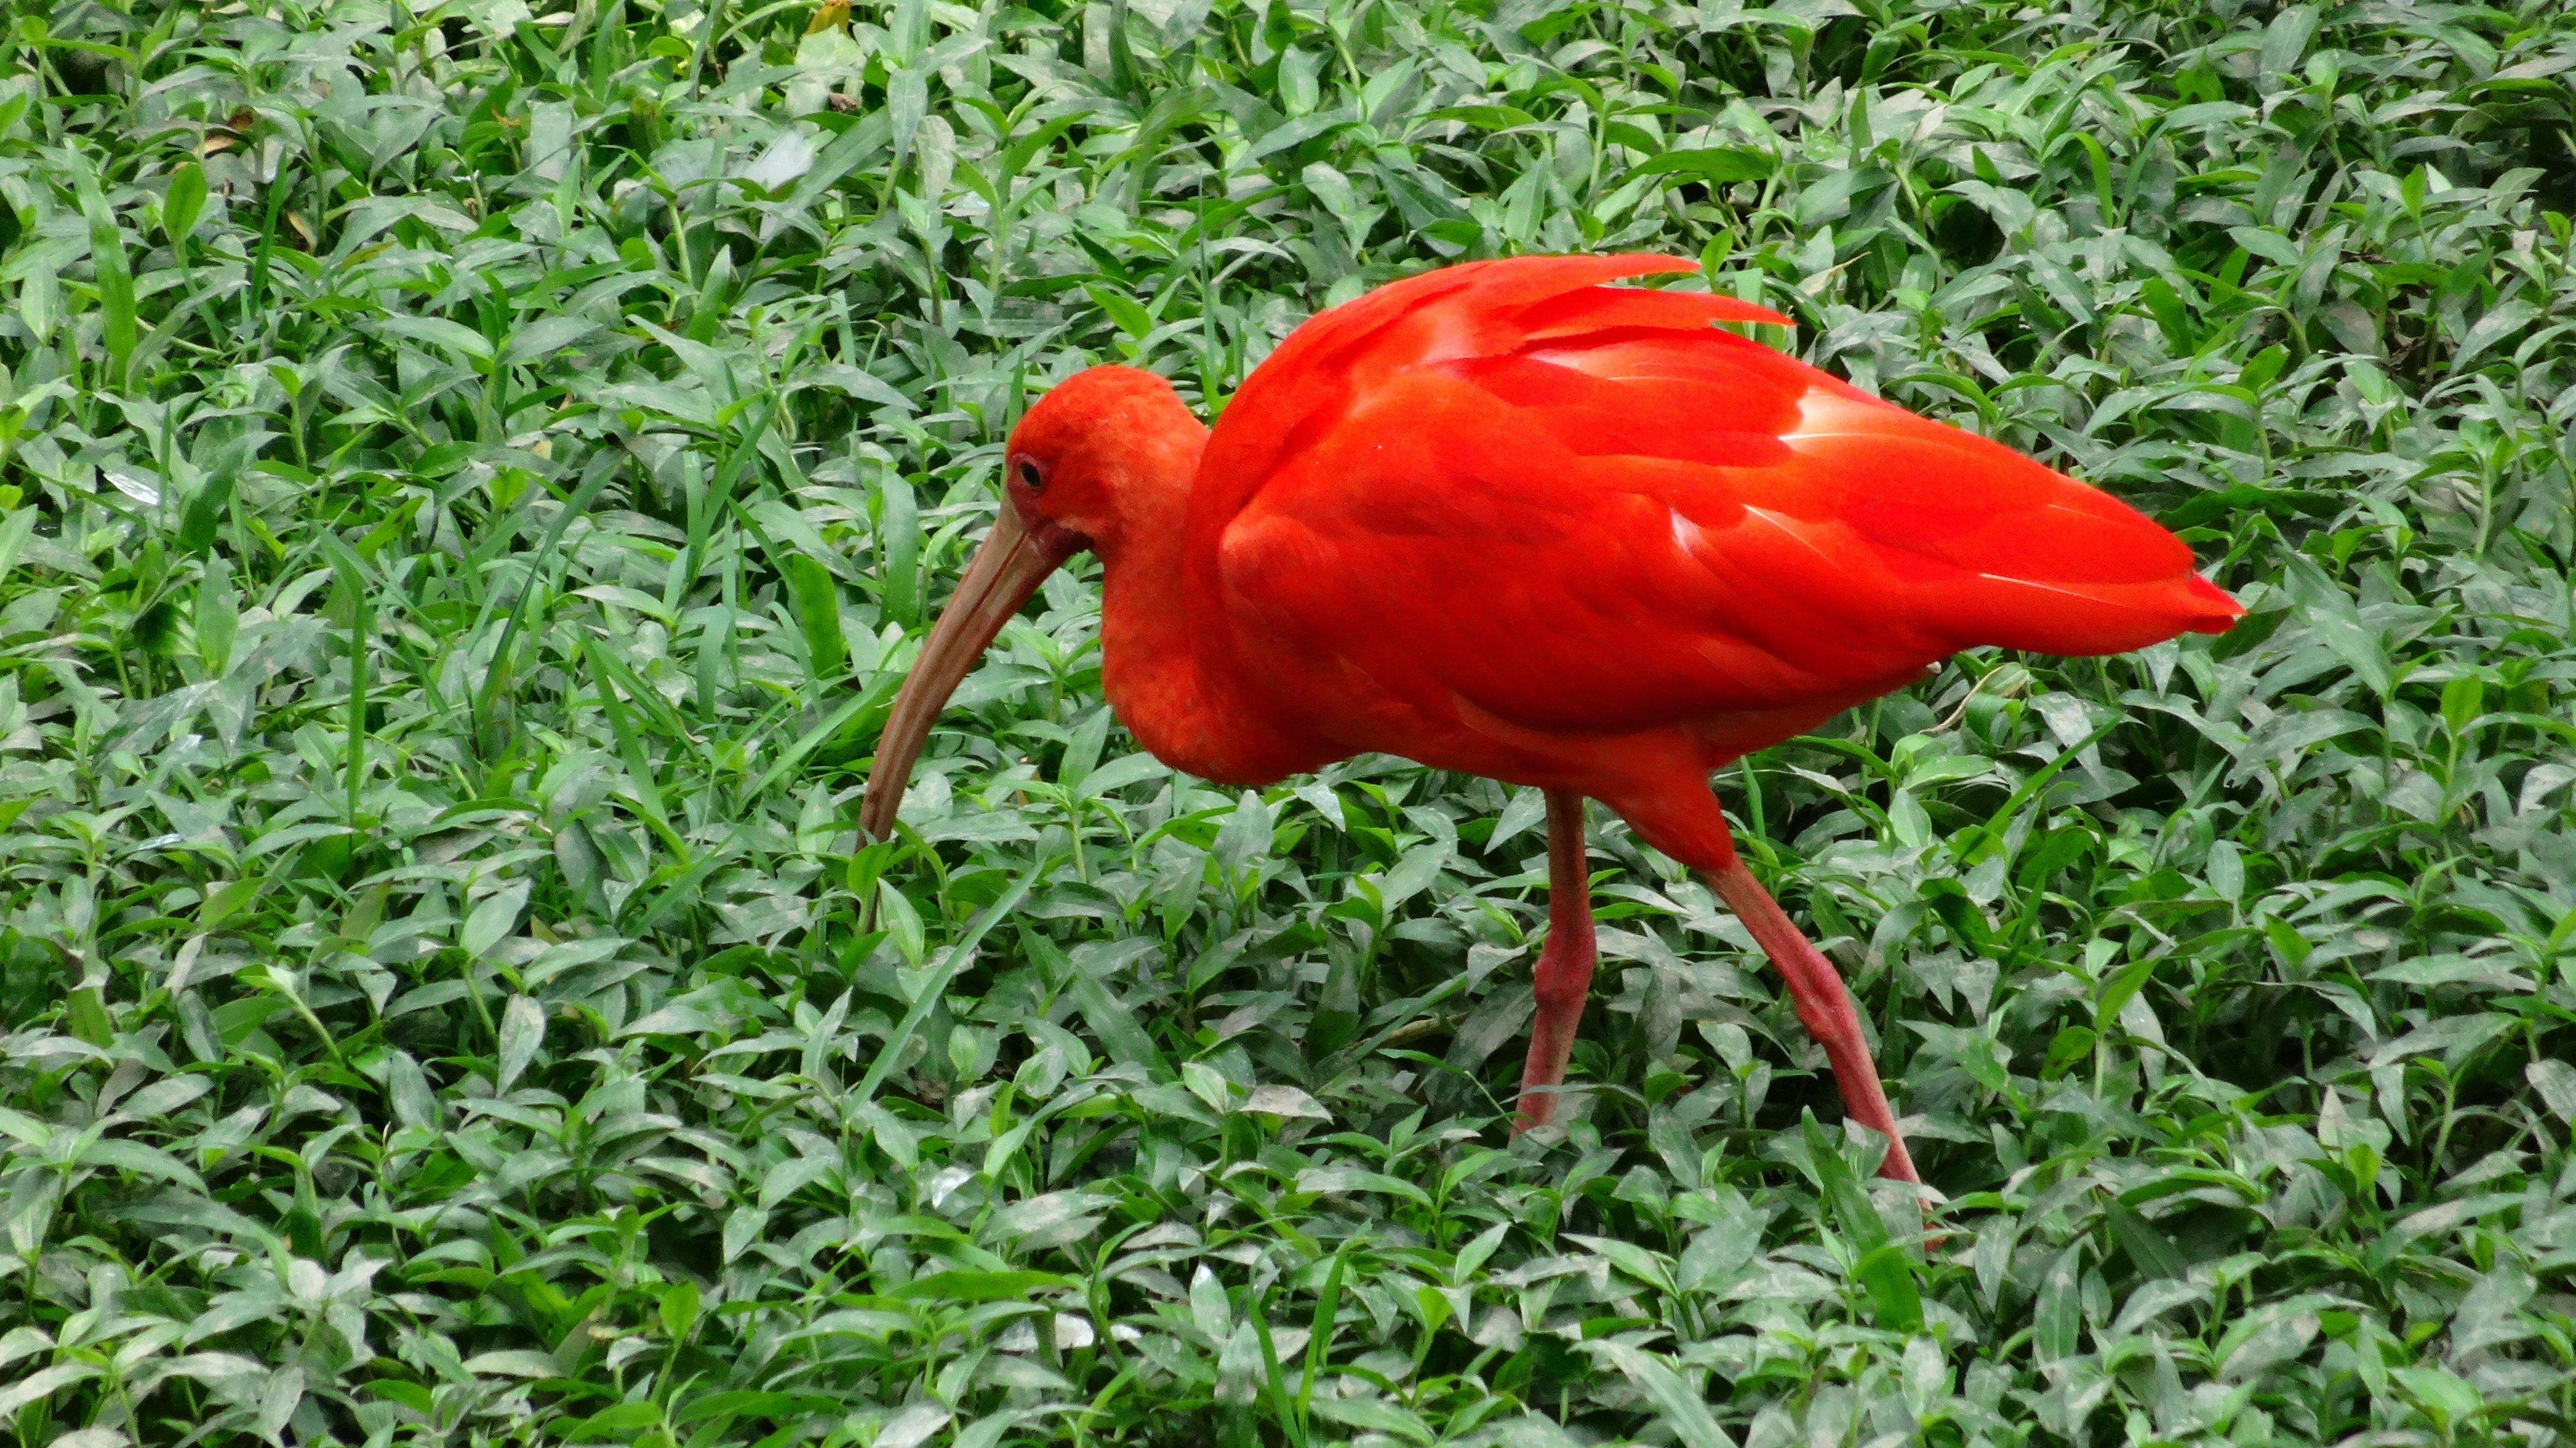
nature, bird, plant, flower, red, beak, park, botany, fauna, flamingo, vertebrate, malaysia, ibis, water bird, flowering plant, land plant, eudocimus ruber, ibis szkar atny